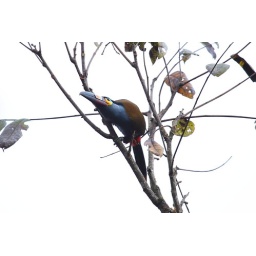
This is a plate billed mountain toucan in the cloud forest outside Quito.